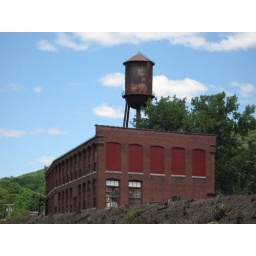
water tower in Housatonic.